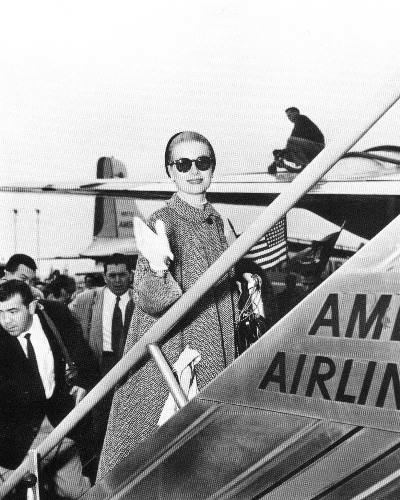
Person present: Yes